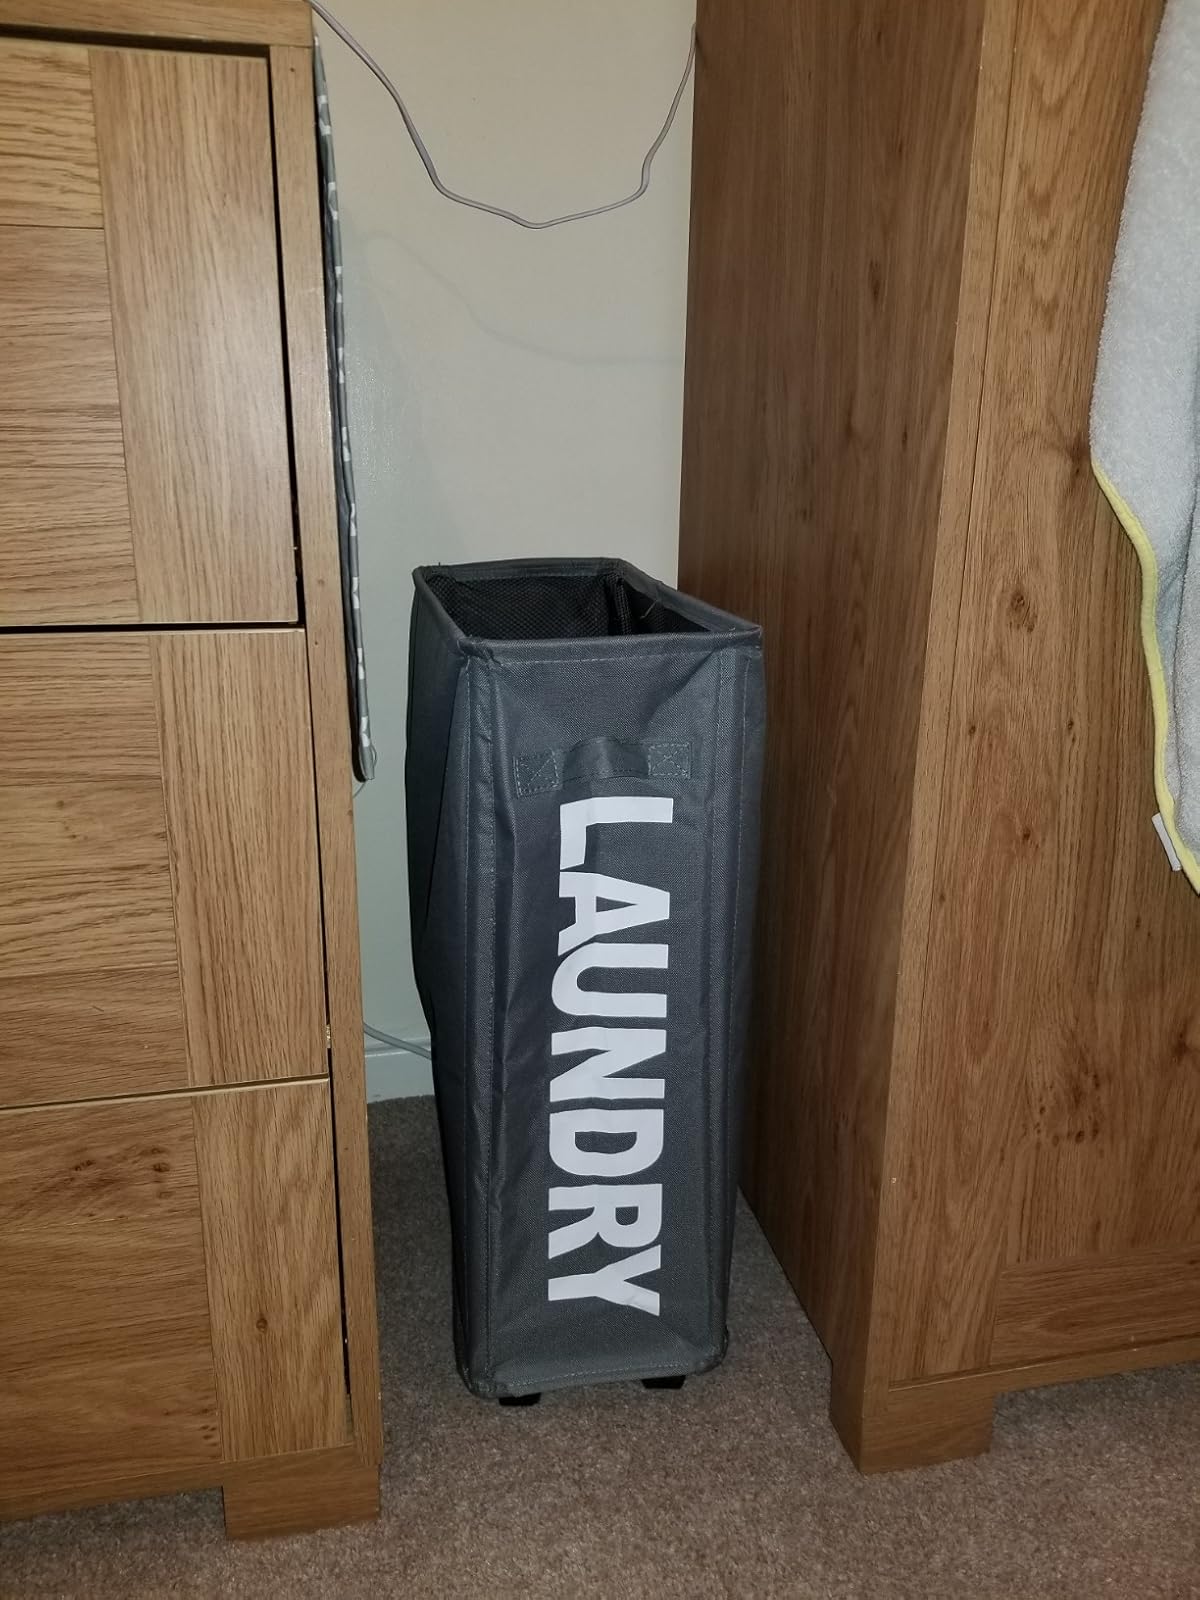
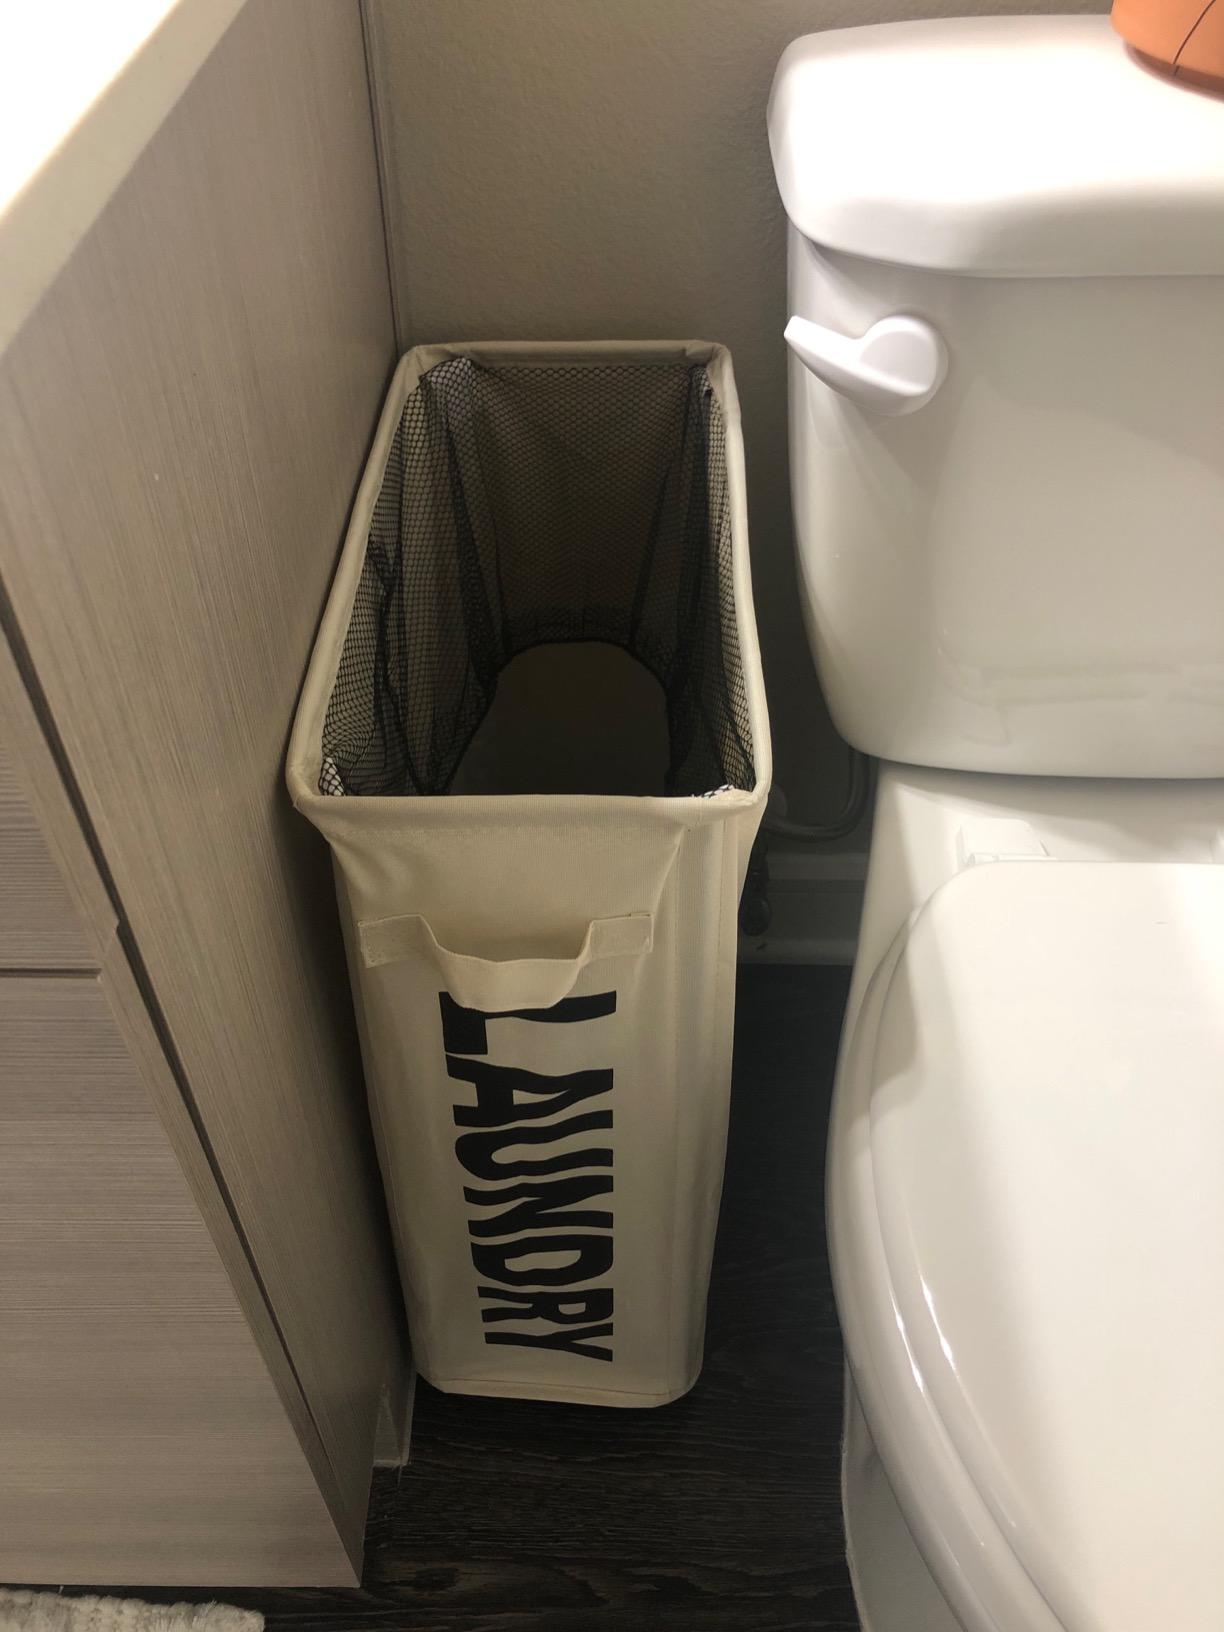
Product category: items_hamper
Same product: no